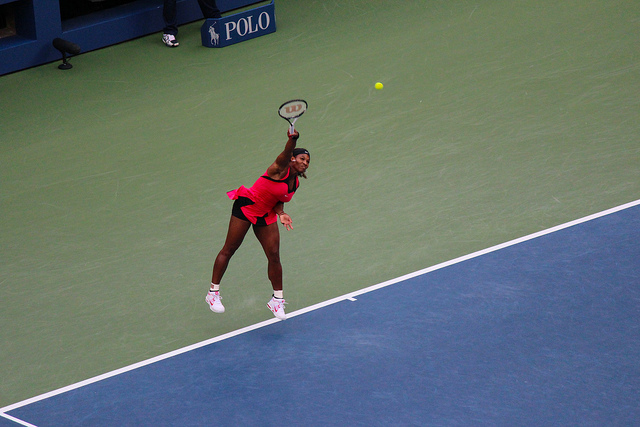
một nữ vận động viên tennis đang vươn người để đánh bóng